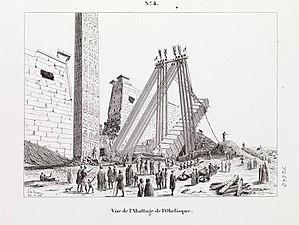
Vue de l'abattage de l'obélisque, dans Campagne du Luxor (1835). Estampe, 1831, Léon de Joannis © A. Fux Musée national de la Marine
L'obélisque de Louxor est un obélisque provenant à l'origine du temple de Louxor en Égypte, érigé depuis 1836 au centre de la place de la Concorde à Paris. L’obélisque de Louxor a été classé au titre de monument historique en 1936.